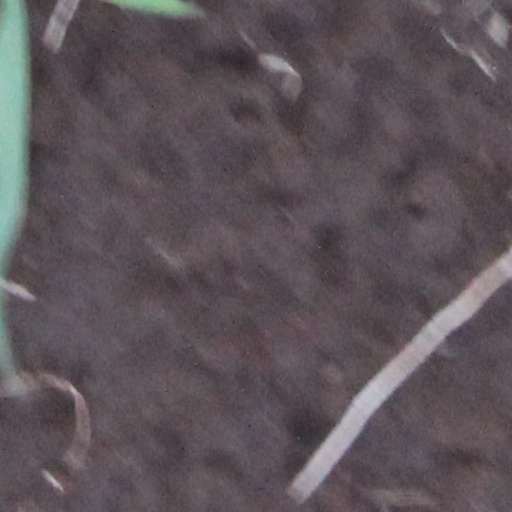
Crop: wheat